2019 European Artistic Gymnastics Championships

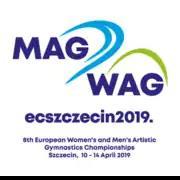

The 8th European Men's and Women's Artistic Gymnastics Individual Championships took place from 10 to 14 April 2019 at the Netto Arena in Szczecin, Poland. No team competition was held.